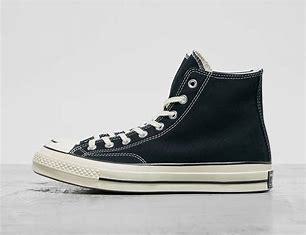
Brand: Converse
Model: Chuck 70 Hi